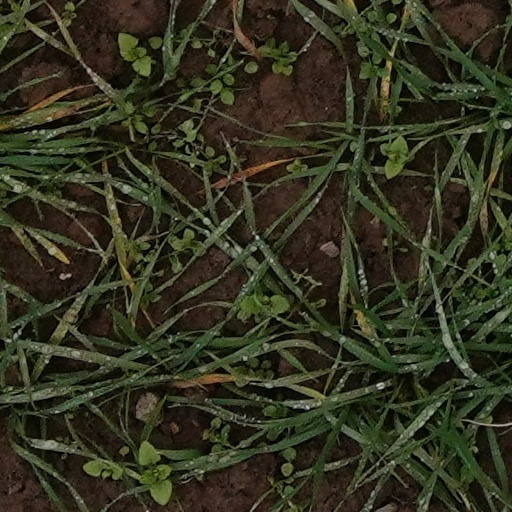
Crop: wheat